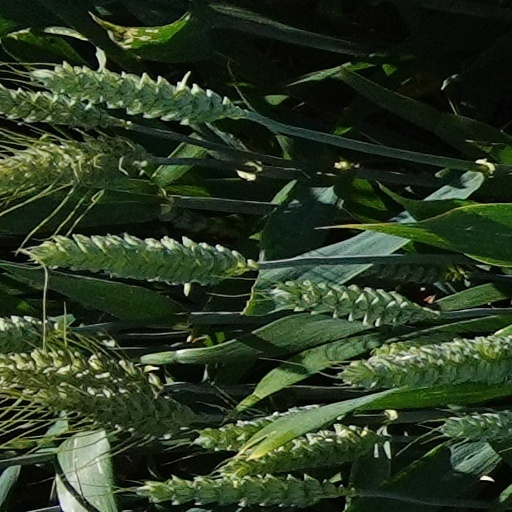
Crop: wheat